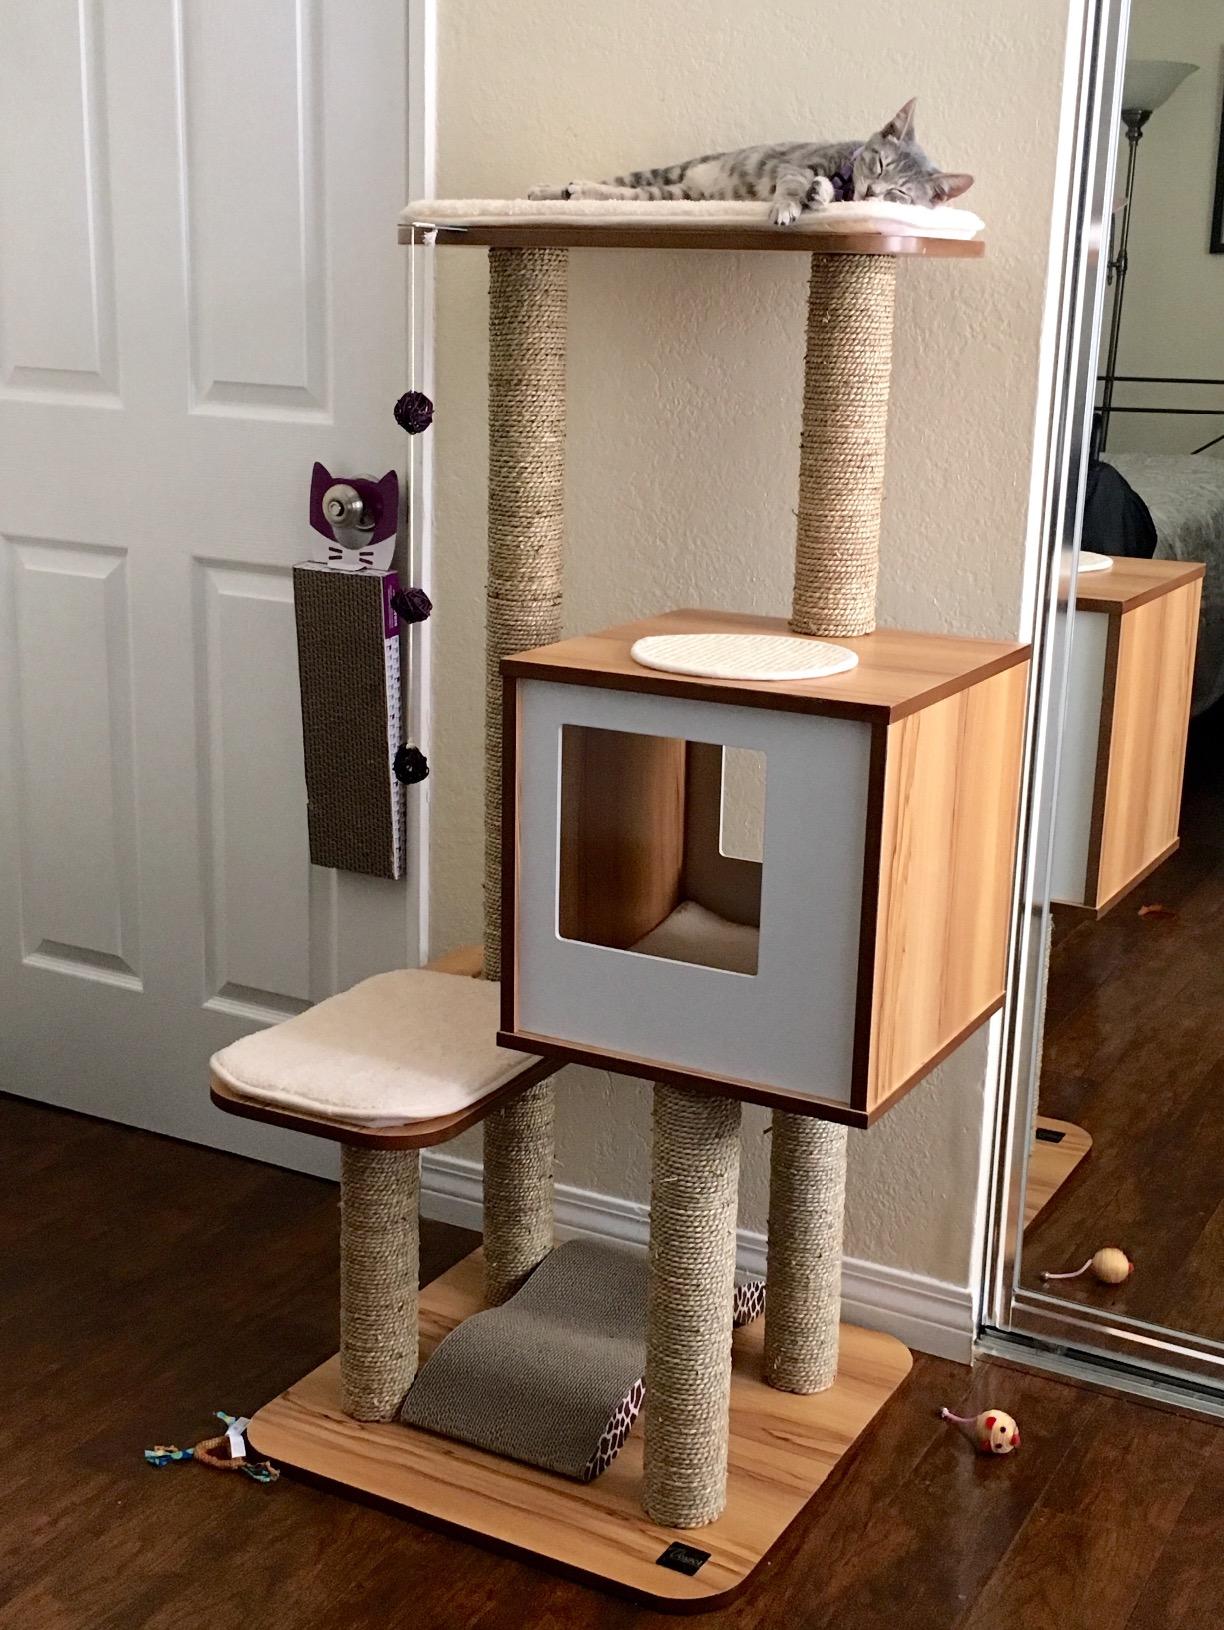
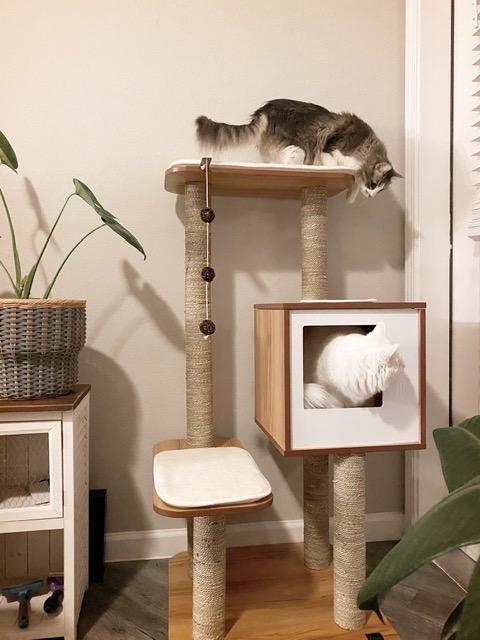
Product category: items_cat tree
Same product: yes